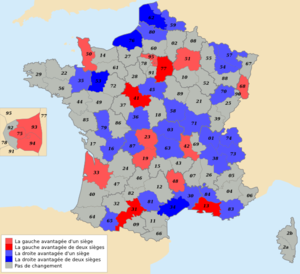
Évaluation, par Regards Citoyens, de l'impact politique du redécoupage électoral français basé sur l'exploitation de données publiques électorales.
Un nouveau découpage des circonscriptions législatives de France a été établi par les deux ordonnances du 29 juillet 2009, ratifiées par les deux Chambres les 19 et 21 janvier 2010, validées par le Conseil constitutionnel le 18 février 2010, et publiées au J.O. le 23 février. La nouvelle carte électorale est entrée en application depuis les élections législatives de 2012.
Regards Citoyens est une association française fondée en 2009 qui vise à promouvoir l'ouverture des données publiques et valoriser les institutions démocratiques françaises en créant des applications web qui se basent sur la réutilisation de données publiques et sont republiées sous la forme de logiciels libres.